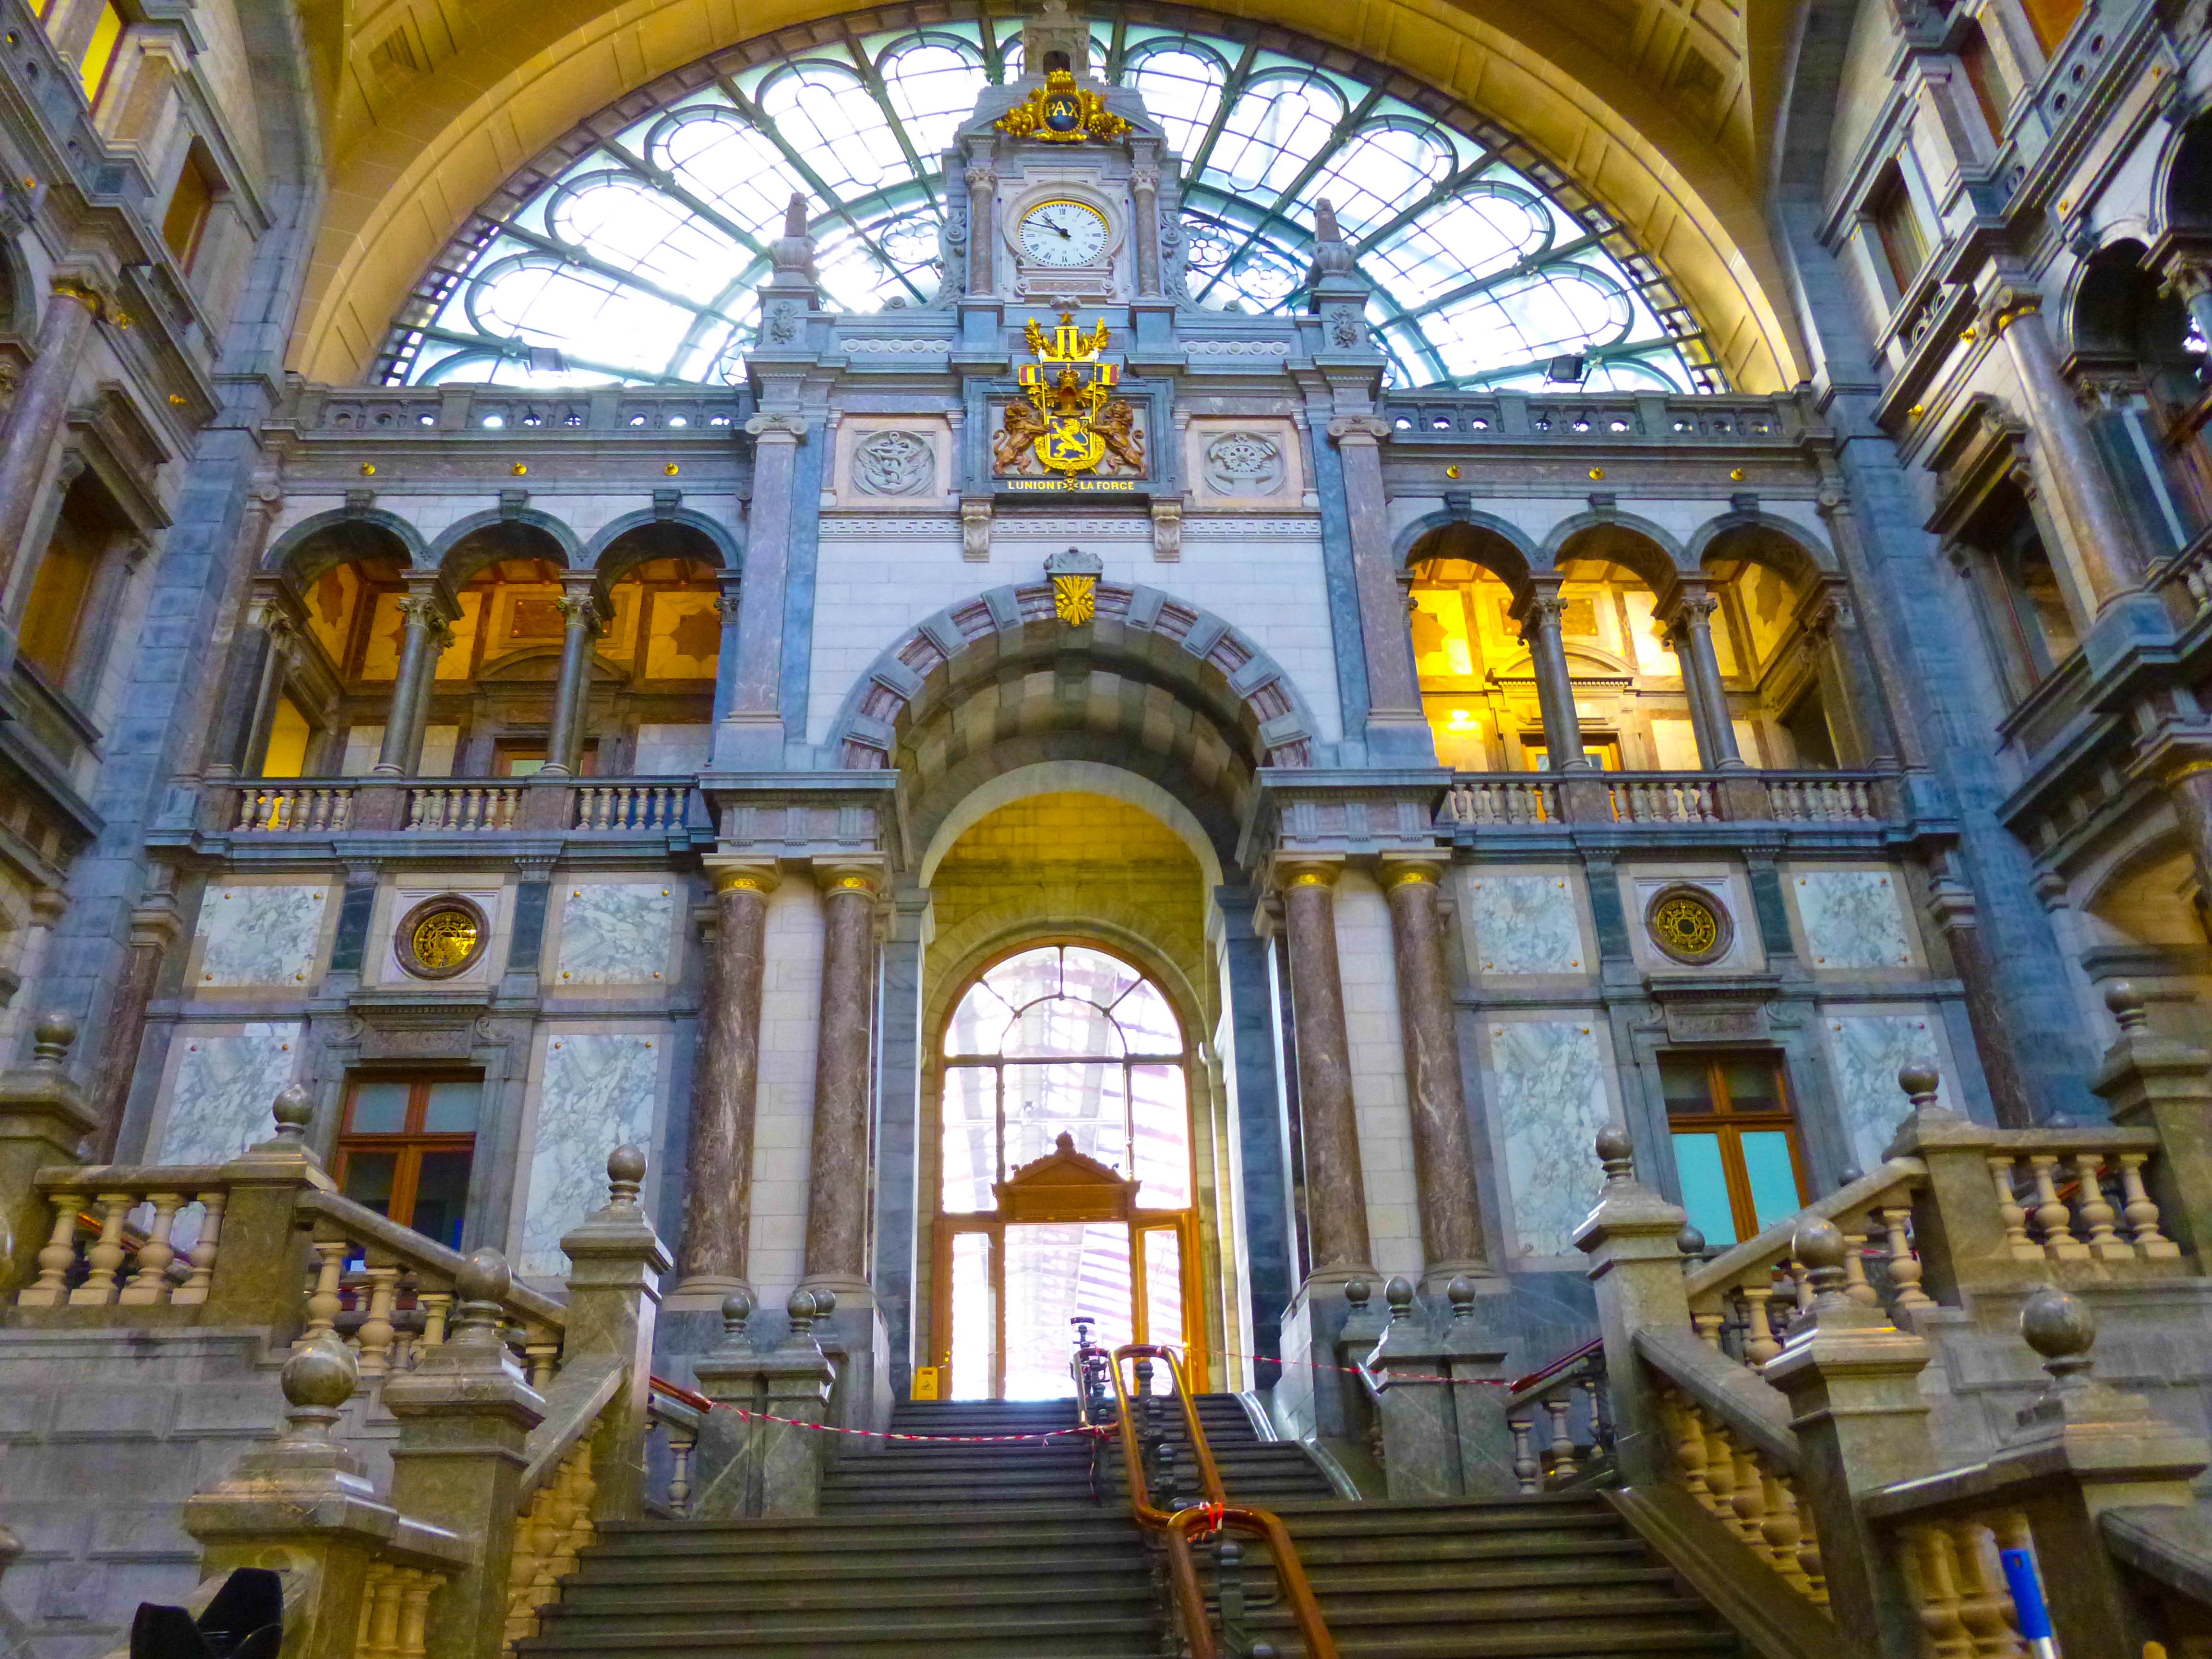
architecture, building, station, facade, church, cathedral, chapel, place of worship, belgium, monastery, synagogue, basilica, railway station, central station, antwerp, antwerpen centraal, byzantine architecture